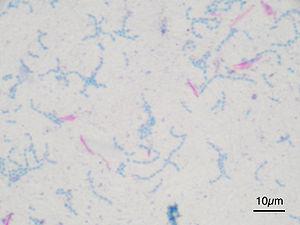
Mycobacterium bovis est la bactérie responsable d'une maladie dite « tuberculose bovine » qui affecte les bovins d'élevage et sauvages, mais aussi de nombreux animaux sauvages mammifères autres que les bovins. C'est l'une des formes du bacille de Koch responsables de diverses formes de tuberculose humaine. Elle en est très proche génétiquement, mais avec un agencement différent des gènes. C'est à partir d'une forme atténuée de ce bacille qu'est produit le vaccin BCG